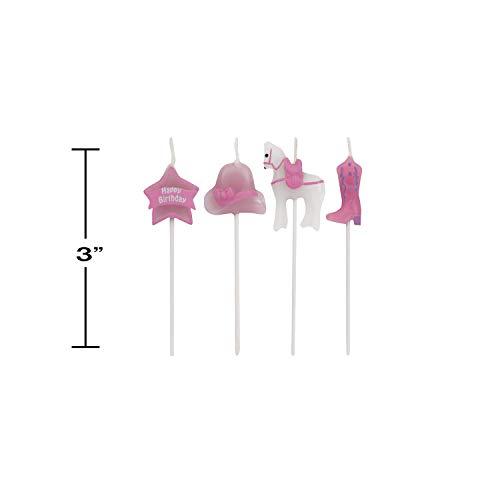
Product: Creative Converting 101155 Picks Candle, 3", Multicolored
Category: Home & Kitchen | Home Décor | Candles & Holders | Candles | Specialty Candles | Birthday Candles
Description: Candles measure 3inches 8cm.
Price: $3.99
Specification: ProductDimensions:3.9x0.5x4.3inches|ItemWeight:0.32ounces|ShippingWeight:0.32ounces(Viewshippingratesandpolicies)|Department:Bakeware|Manufacturer:CreativeConverting|ASIN:B00LFIW7XO|Itemmodelnumber:101155|DatefirstlistedonAmazon:March12,2014